Grattan O'Connell

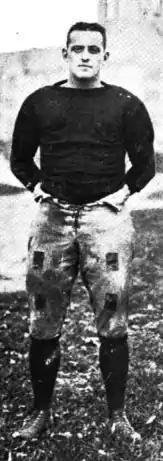
O'Connell,

John Grattan O'Connell (October 27, 1902 – March 14, 1942) was an American professional football player and sportswriter. He played two seasons in the National Football League (NFL) from 1926 to 1927. He played for the Hartford Blues during the 1926 season and the Providence Steam Roller during the 1927 season.